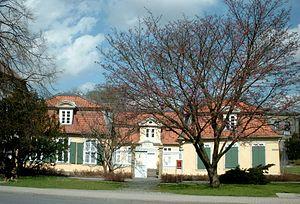
Wolfenbüttel est une ville de Basse-Saxe, en Allemagne, dans l'arrondissement du même nom, à 10 km au sud de Brunswick, sur la rivière Oker.